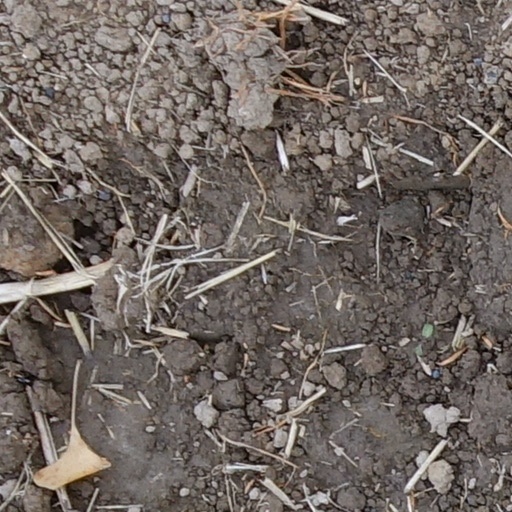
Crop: wheat